Loknath

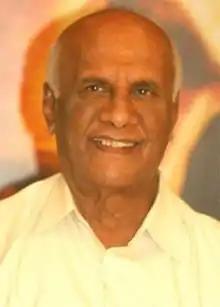

C. H. Loknath (14 August 1927 – 31 December 2018) was an Indian actor who made more than 1000 Kannada plays and 650 films. Loknath is affectionately known as "Uncle Loknath" or "Uppinakayi" in the industry. His last performance was in a Star Suvarna Channel's TV series titled "Priyadarshini".